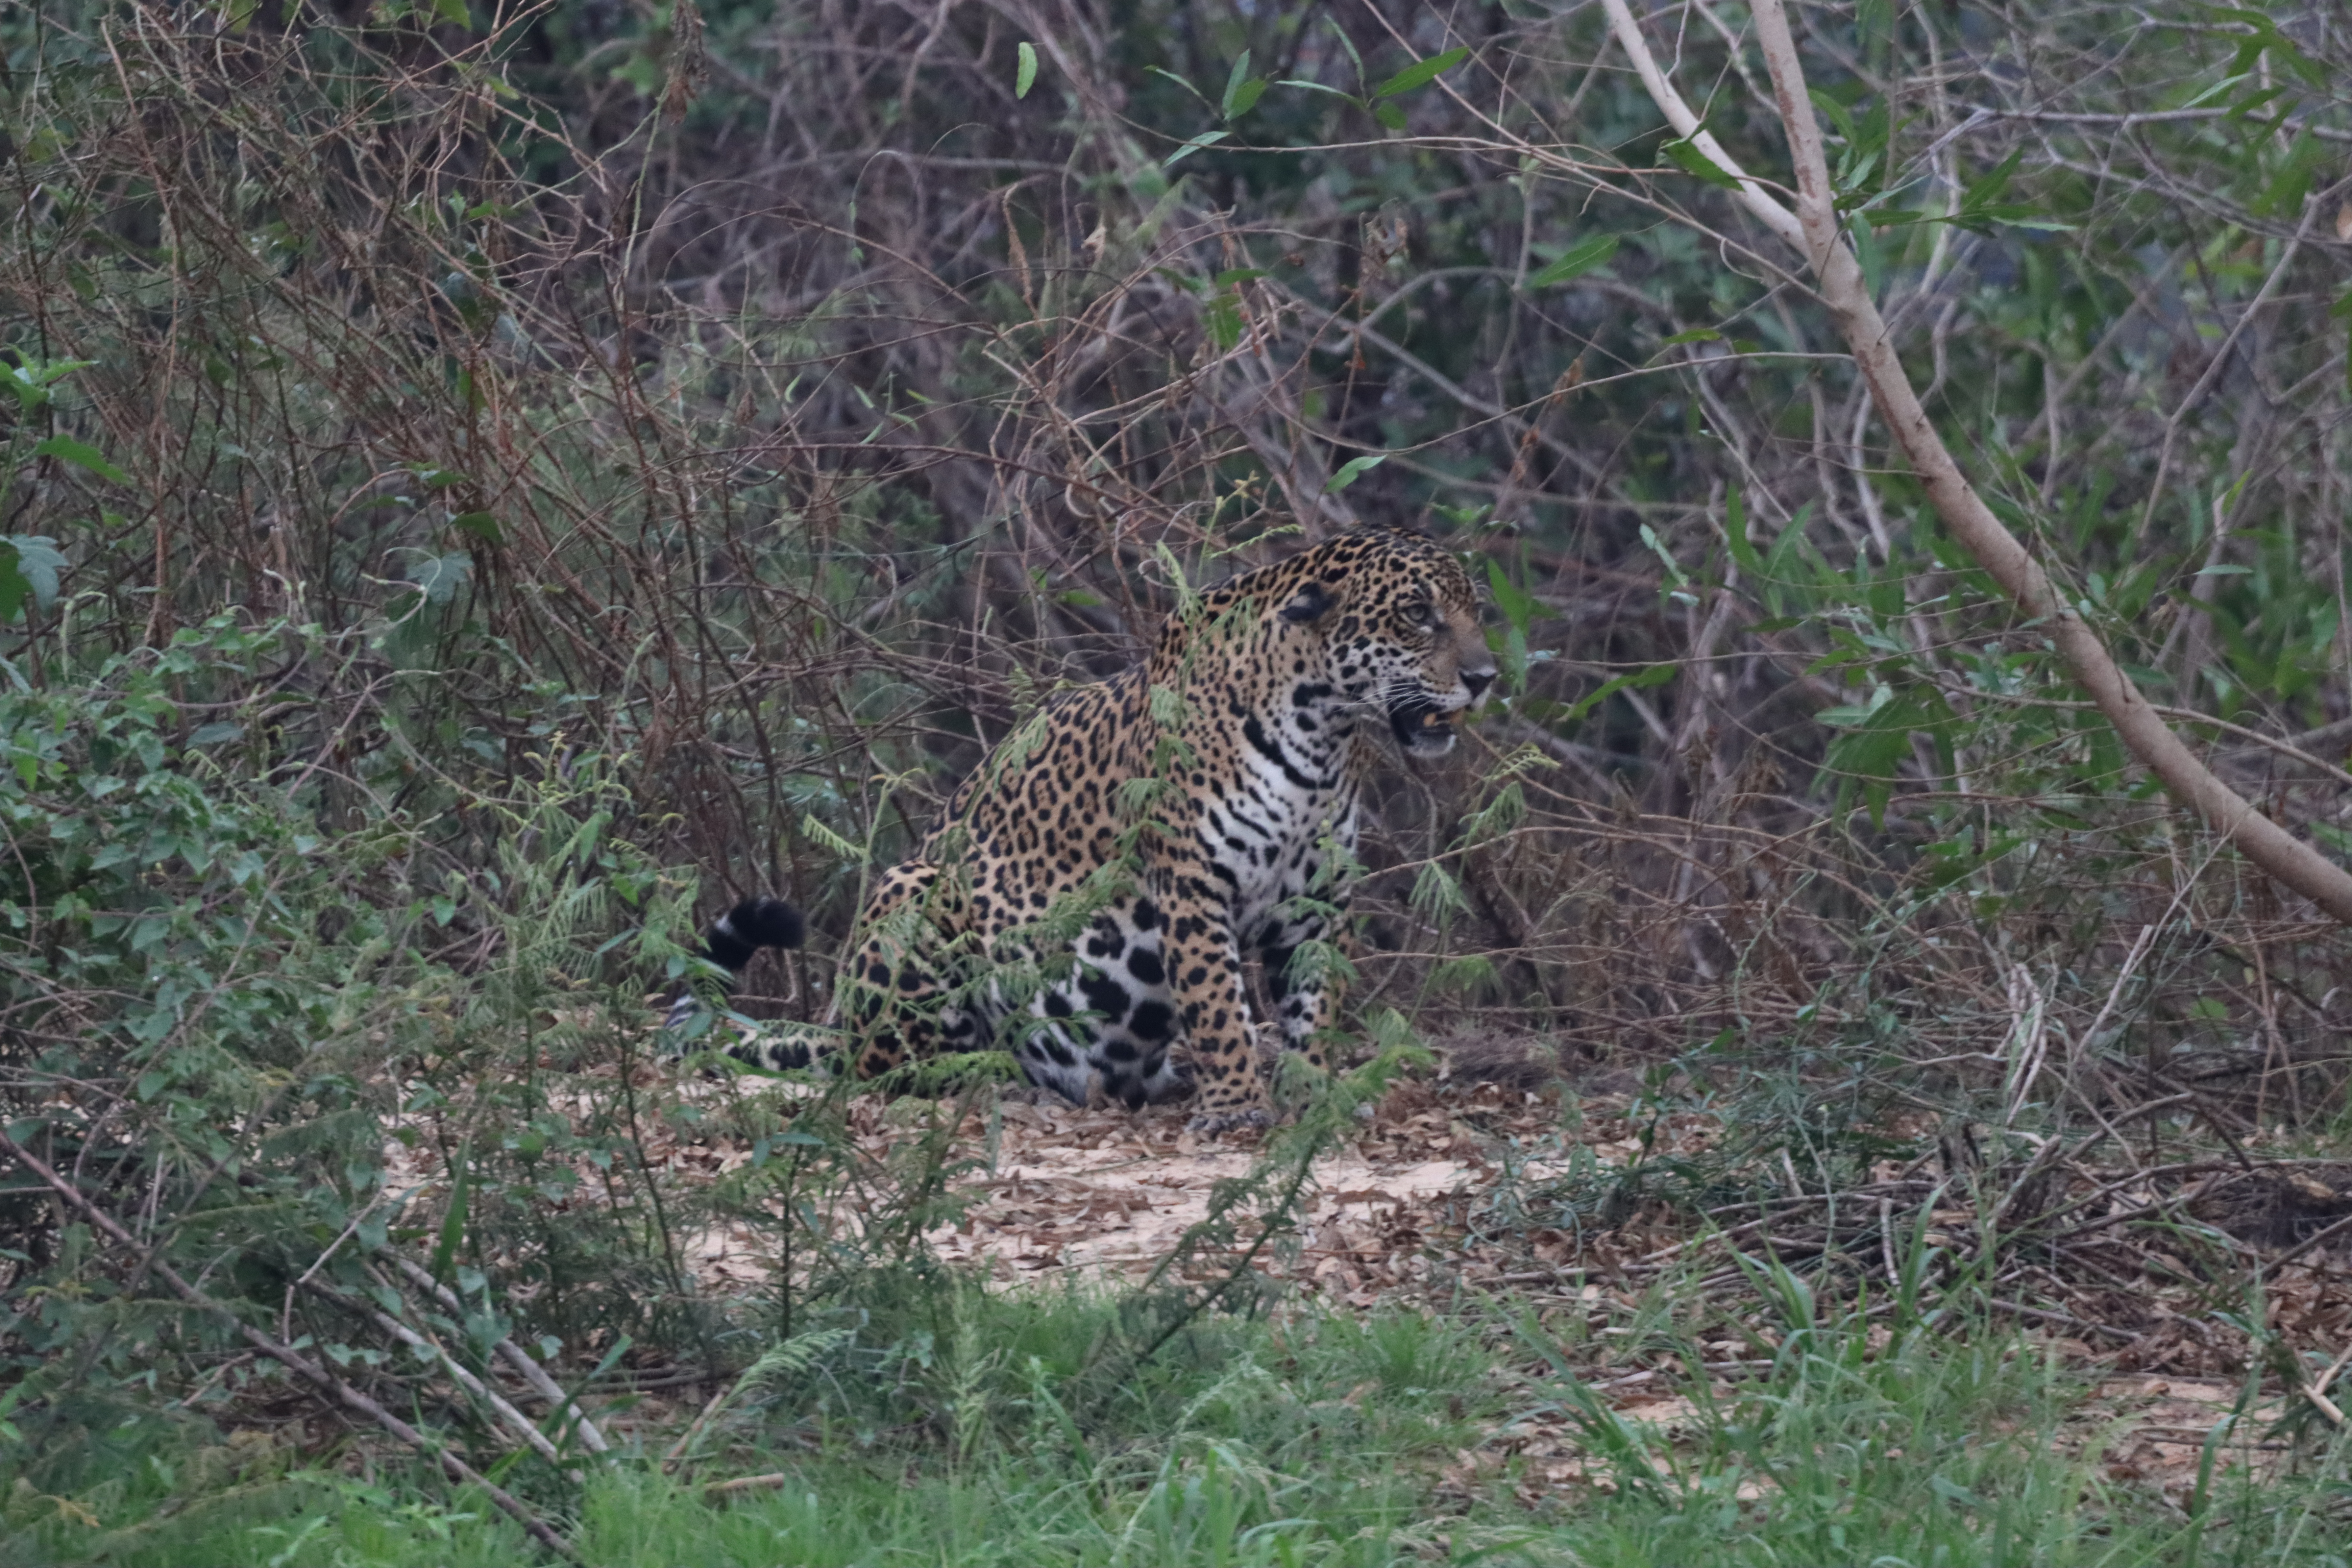
Jaguar: Pixana